Inarichō Station

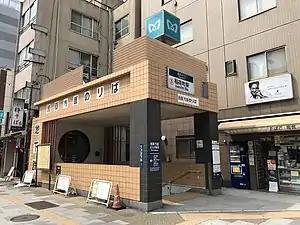
Tokyo Metro Inarichō Station station Exit3（August 11th, 2018）

is a subway station on the Tokyo Metro Ginza Line in Taitō, Tokyo, Japan, operated by the Tokyo subway operator Tokyo Metro. It is numbered "G-17".